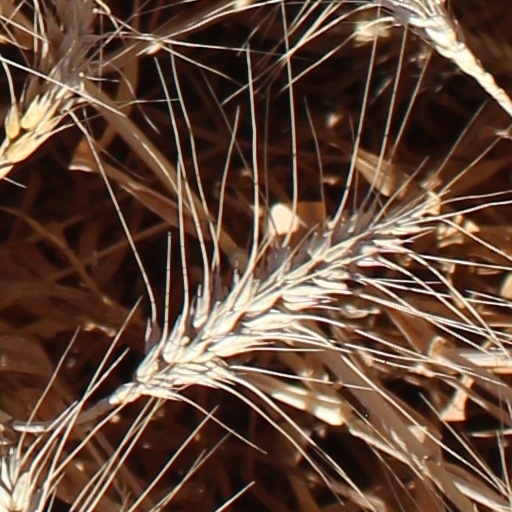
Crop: wheat